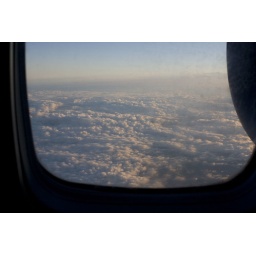
Flying home over the clouds